The Peninsula Hong Kong

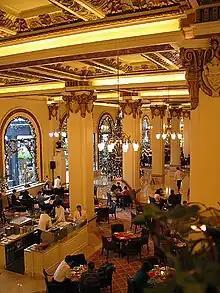
Lobby

In 1994, the hotel was expanded with a 30-storey tower of a similar architectural style as the existing building. The facade of the existing hotel building was preserved, including the forecourt, the lobby and the front facade. The hotel remained in operation while construction took place.